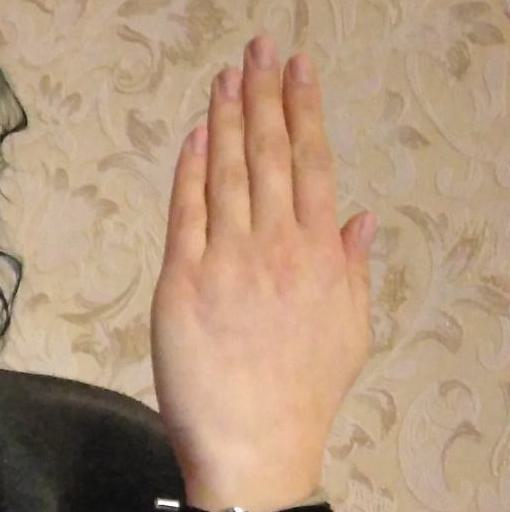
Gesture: stop_inverted